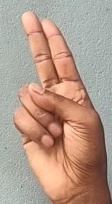
ASL sign: U